University of Iowa College of Law

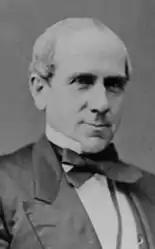
Co-founder Justice George Grover Wright

When the Law Building was built in 1986, the project included a low-rise library, classrooms, auditoriums, moot courts, and administrative facilities. The architect was Gunnar Birkets & Associates and the structural engineer was Leslie E. Robertson Associates. The law library has the second-largest collection of volumes and volume-equivalents and the second or third largest number of unique individual cataloged volume and volume-equivalent titles among all law school libraries. It contains more than one million volumes and volume equivalents and is one of the largest and finest collections of print, microform, and electronic legal materials in the United States.